The Shopworn Angel (1928 film)

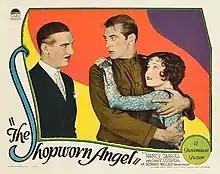
Theatrical release poster

The Shopworn Angel is a 1928 American part-talking sound romantic drama film directed by Richard Wallace starring Nancy Carroll and Gary Cooper. The film was released by Paramount Pictures using the Western Electric sound-on-film system. Like the majority of films in the early sound era, a silent version was made for theatres who hadn't converted to sound yet by trimming down the portions of the film that featured talking or singing.